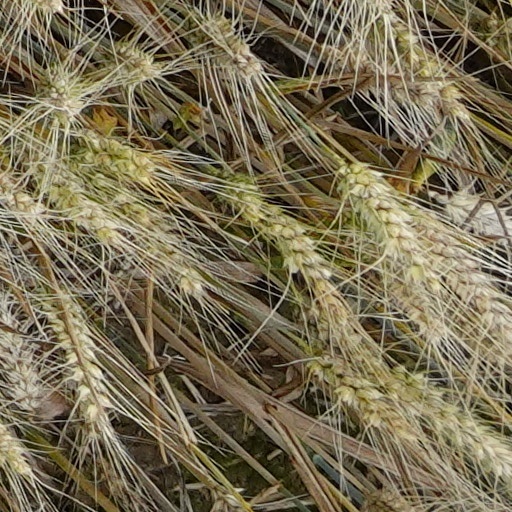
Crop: wheat